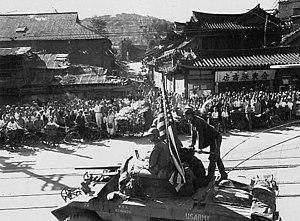
Le gouvernement militaire de l'armée des États-Unis en Corée, connu aussi sous le nom d'USAMGIK d'après son acronyme en anglais, était l'organisme officiel qui dirigeait la moitié sud de la péninsule coréenne du 8 septembre 1945 au 15 août 1948. Les bases de la république de Corée ont été posées au cours de cette période.